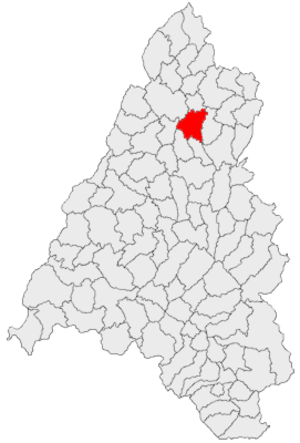
Chișlaz, ou Vámosláz en hongrois, est une commune roumaine du județ de Bihor, en Transylvanie, dans la région historique de la Crișana et dans la région de développement du Nord-Ouest.